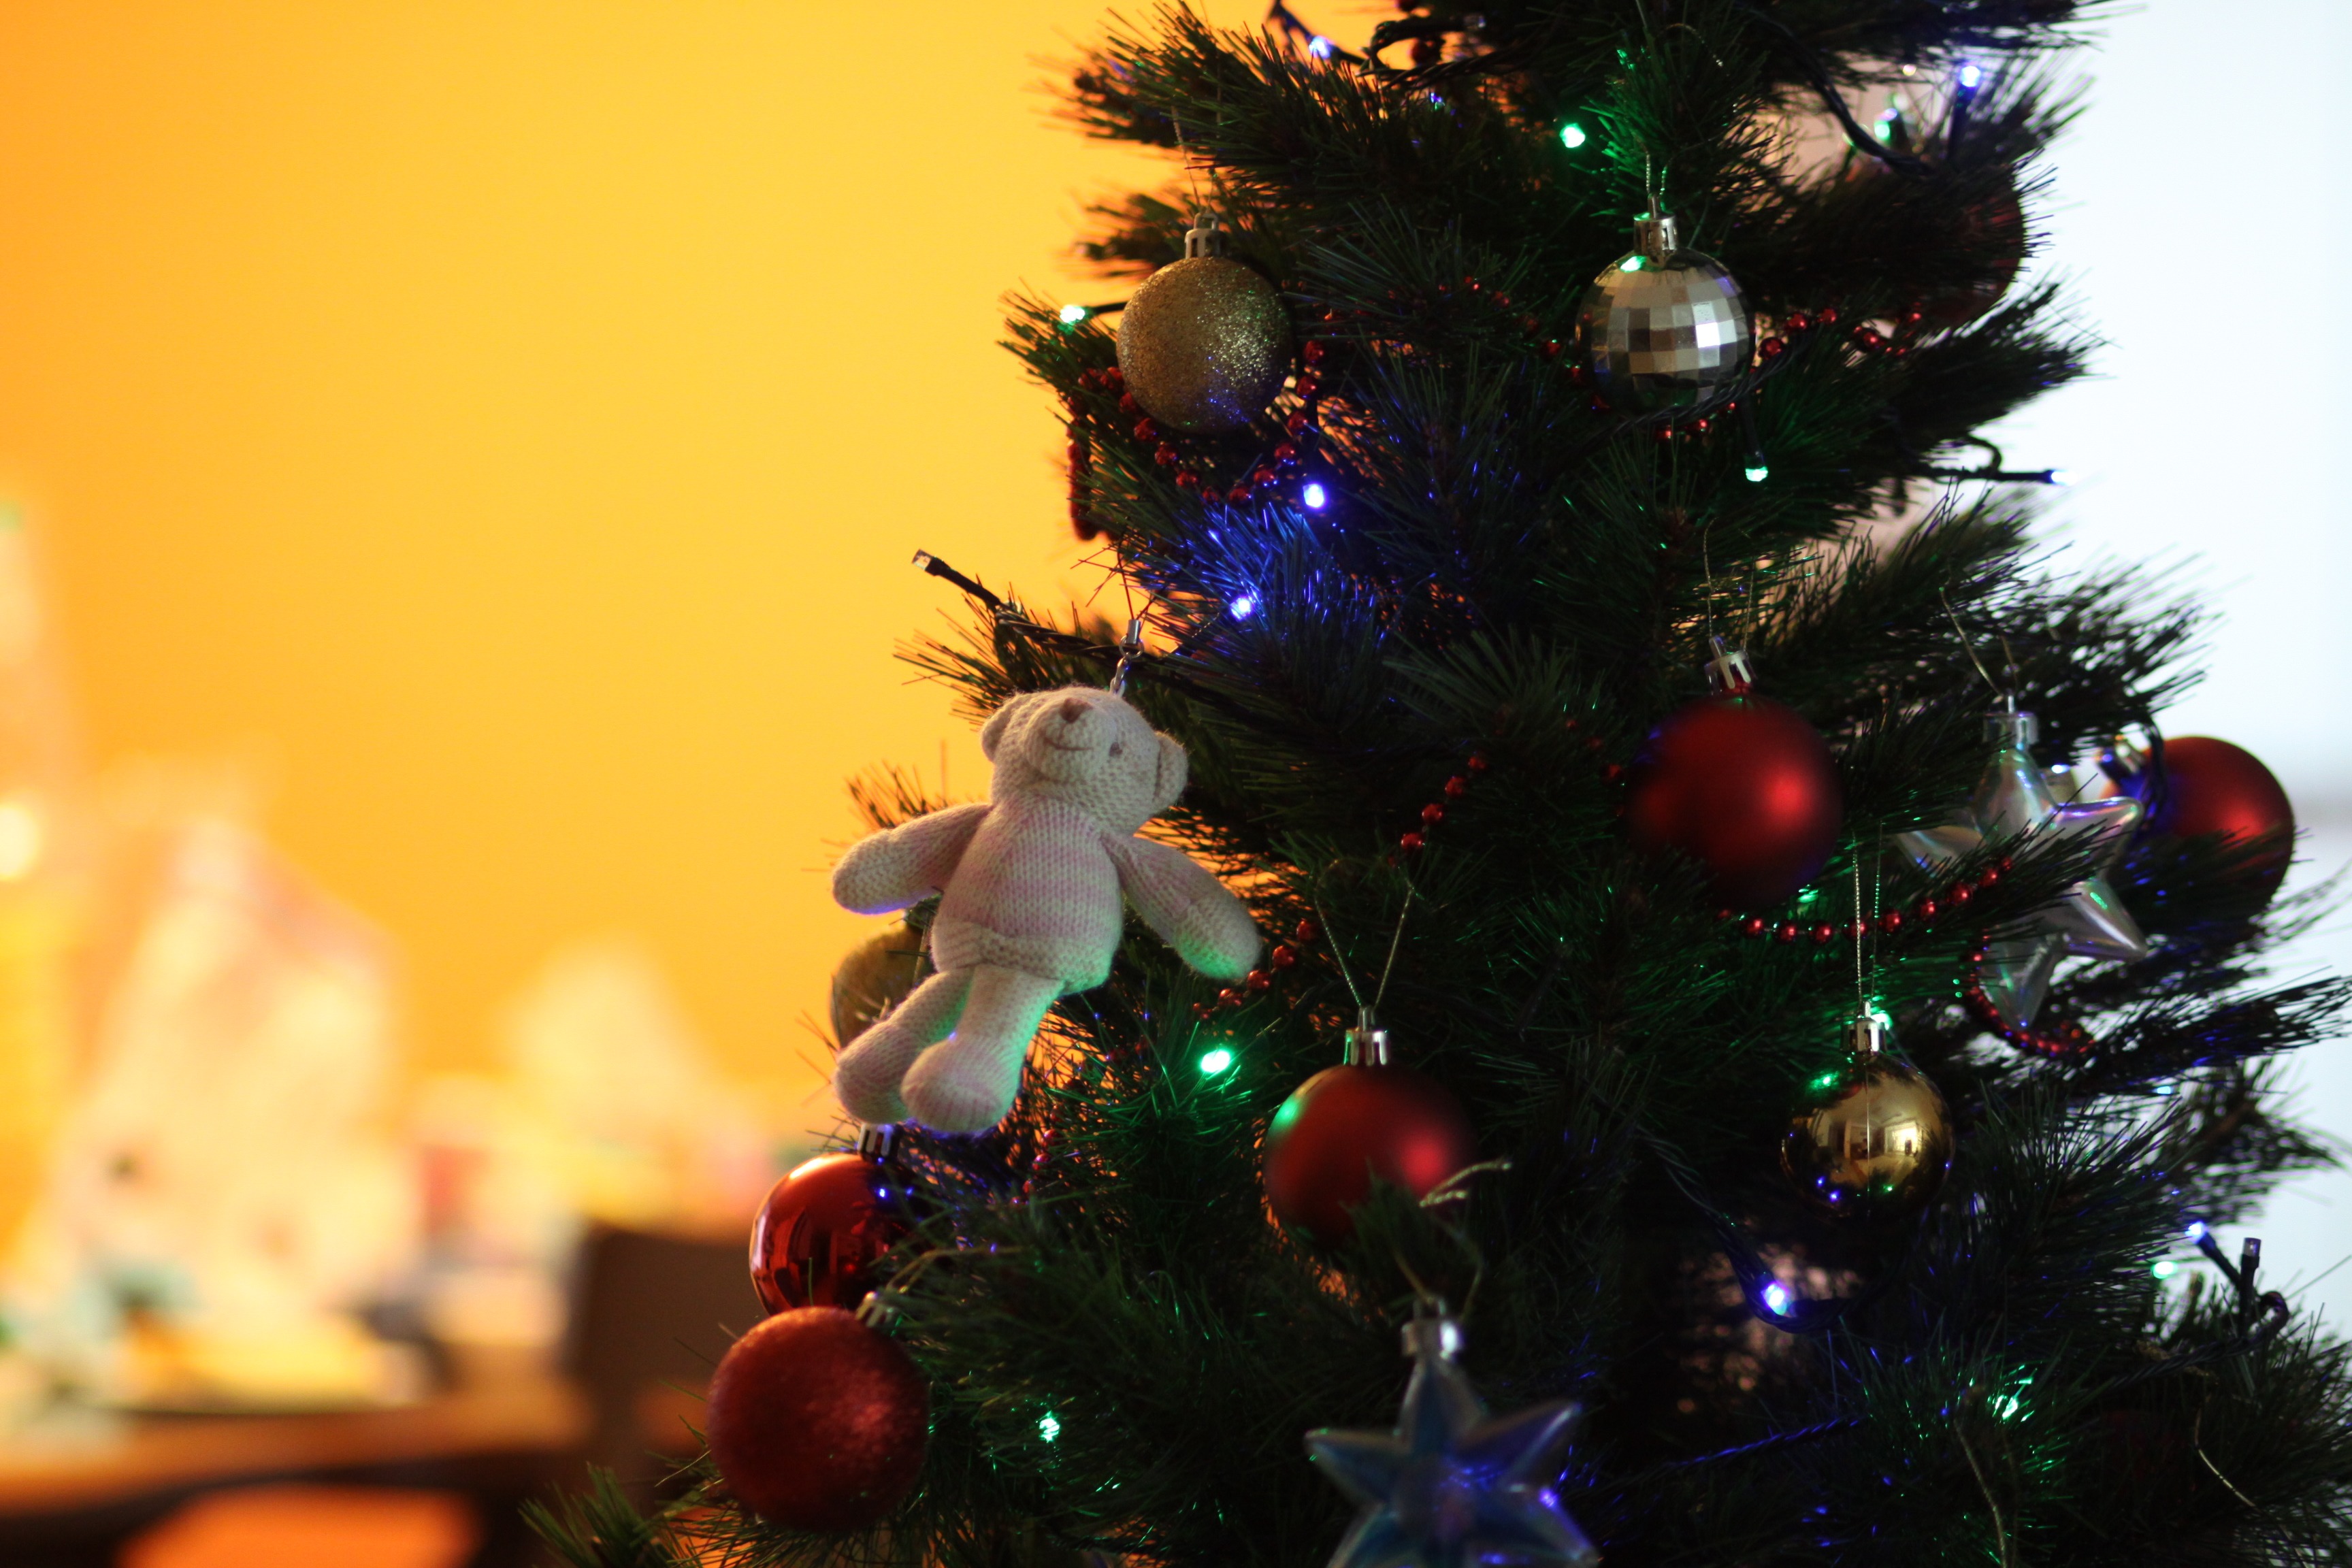
tree, branch, plant, bear, holiday, christmas, christmas tree, christmas decoration, event, woody plant